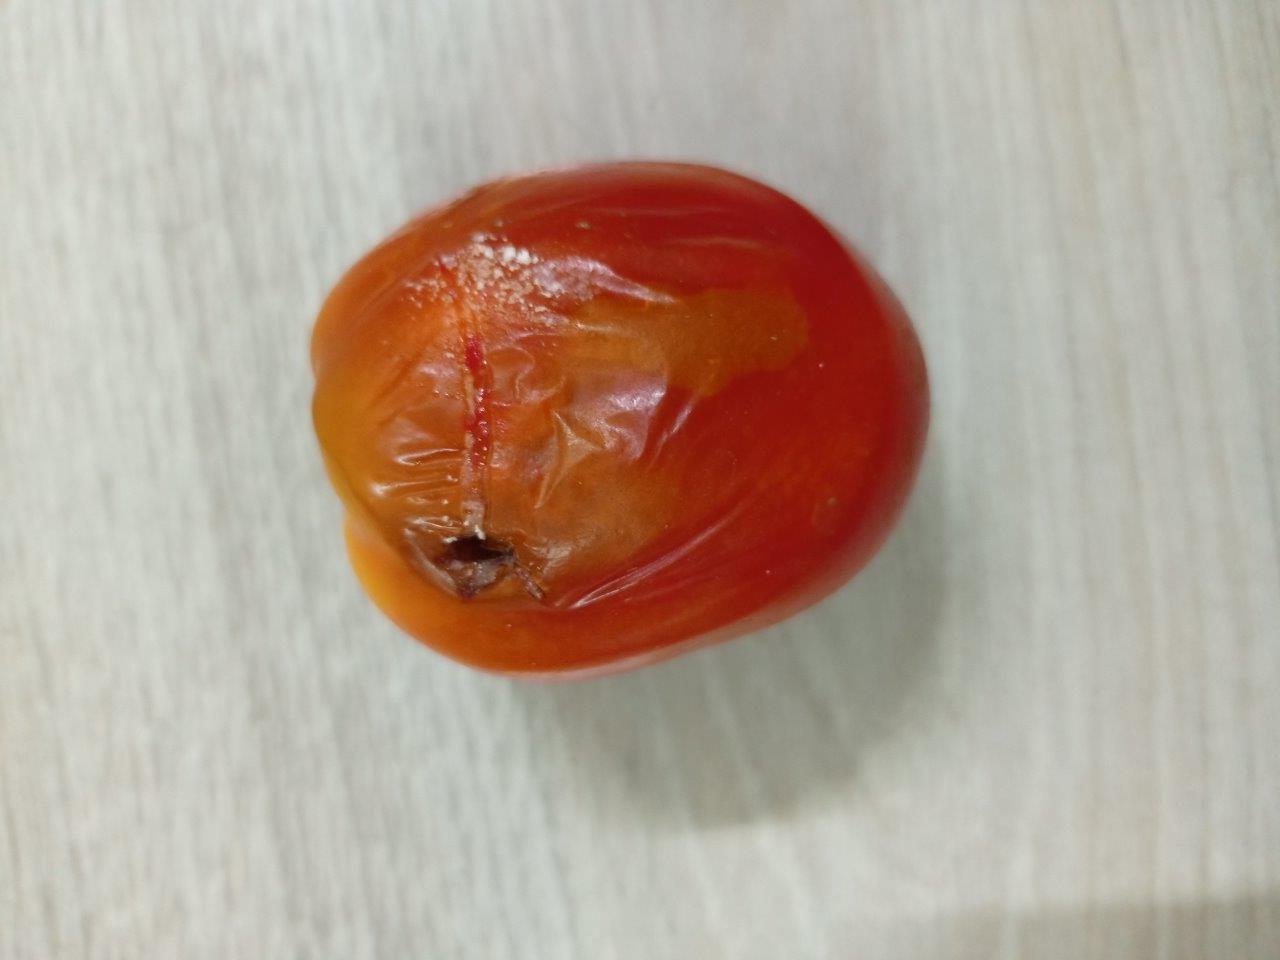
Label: Rotten